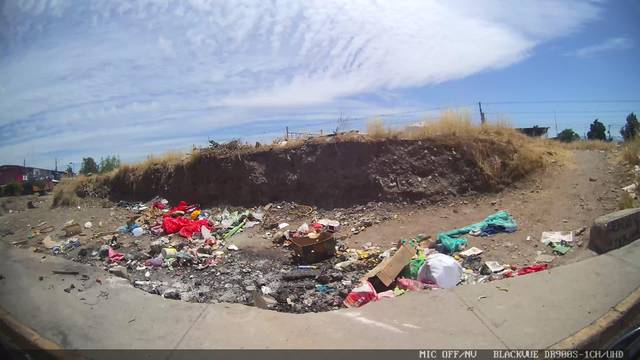
Region: Chile
Coordinates: -33.491, -70.681